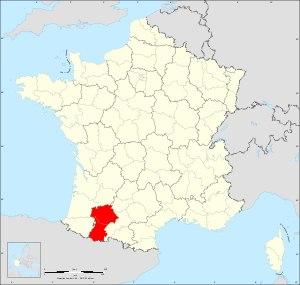
La France du rugby à XV est divisée en comités territoriaux, constitués en tant qu'associations loi de 1901, et chargés de promouvoir le développement du rugby et de gérer les clubs et les compétitions sur leur territoire. Ils sont l'émanation directe de la Fédération française de rugby et agissent sous son autorité.